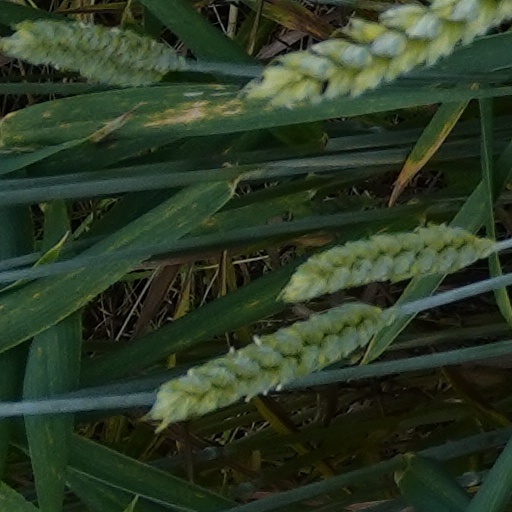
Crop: wheat